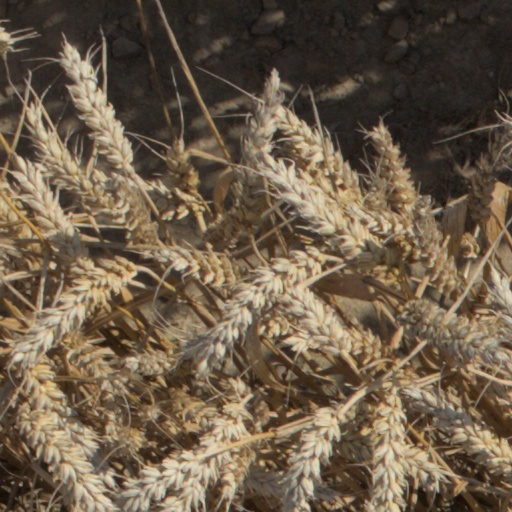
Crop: wheat